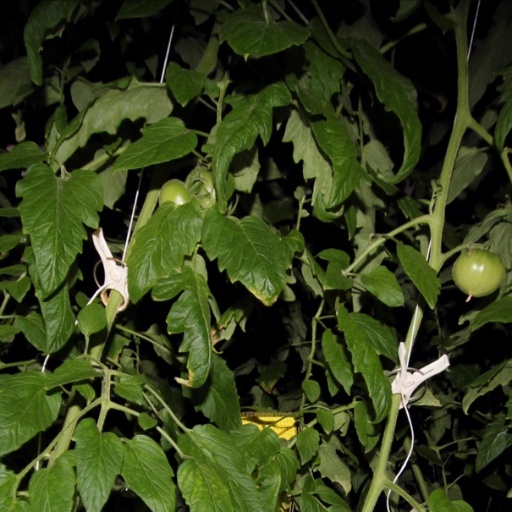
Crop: tomato